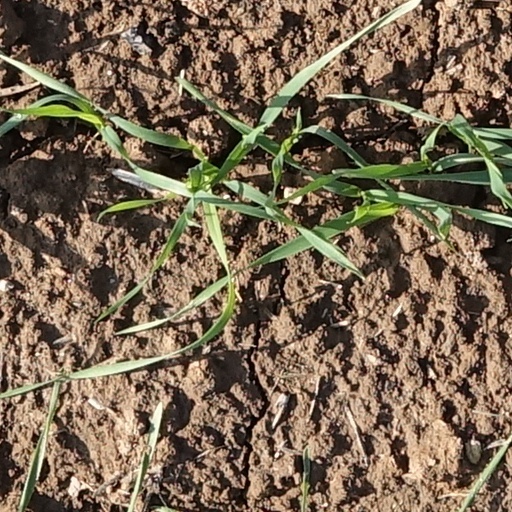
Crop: wheat